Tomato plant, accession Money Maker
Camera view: vertical (180 deg); turntable rotation: 60 degrees
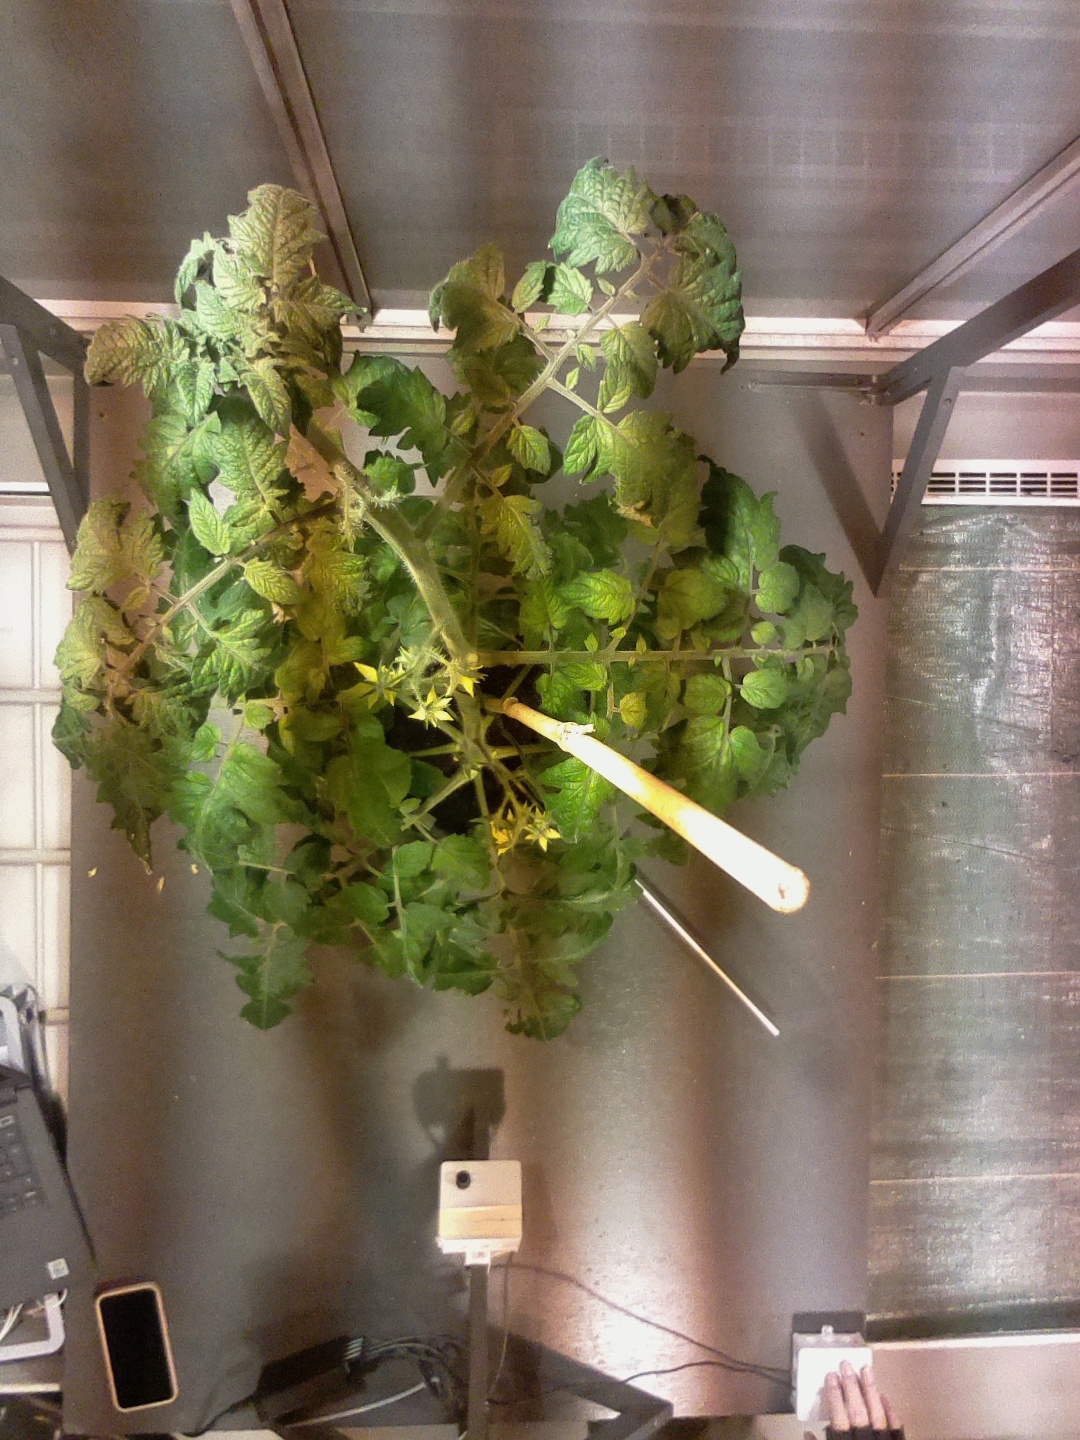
BBCH growth stage 68: Full flowering, 80%-90% of flowers open, more petals falling